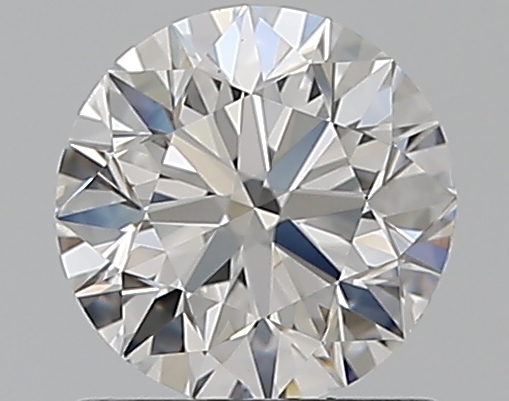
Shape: round
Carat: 0.9
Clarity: VS1
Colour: D
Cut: EX
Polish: EX
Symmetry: VG
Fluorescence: N
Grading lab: GIA
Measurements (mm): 6.06 x 6.14 x 3.87